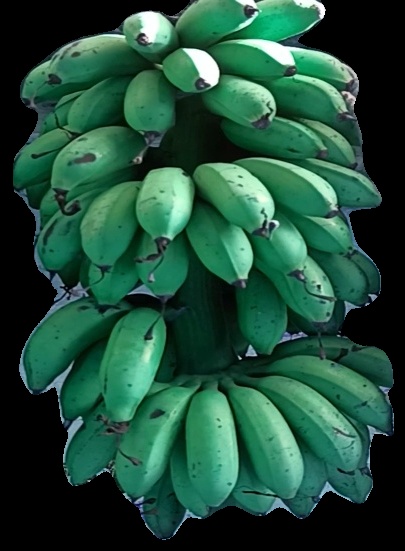
Variety: rasbale
Grade: grade2